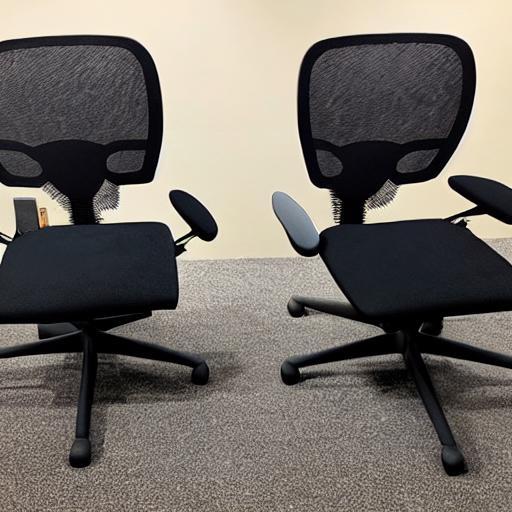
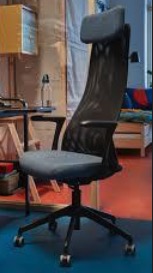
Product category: items_chair
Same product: no